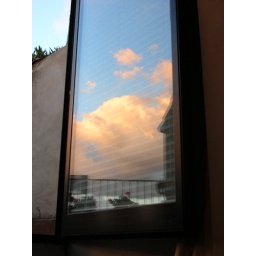
the sky in the window